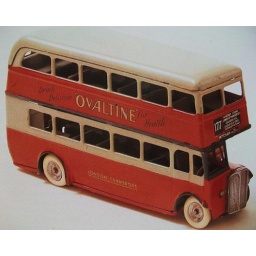
Pre war Triang Toys Minic London bus in red livery and white tyres as fitted to pre war Minic toys.